Anastasia Chursina

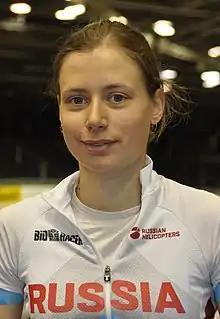
Chursina in 2018

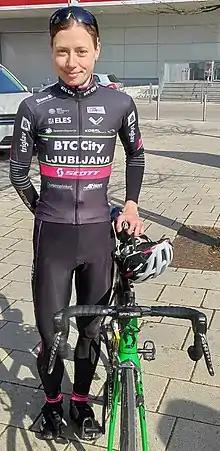
Chursina in 2019 in jersey of

Anastasia Aleksandrovna Chursina (née Yakovenko; born 7 April 1995) is a Russian racing cyclist, who most recently rode for UCI Women's WorldTeam . She rode at the 2014 UCI Road World Championships.